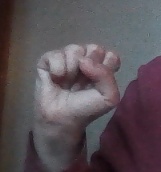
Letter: saad